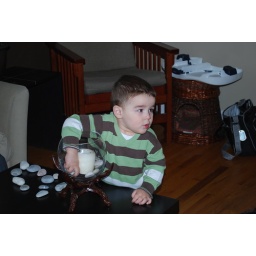
Poigner avec les mains dans le pot / Caught with his hands in the cookie jar (ok, rock jar)